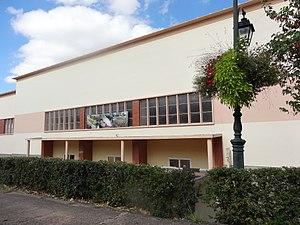
Halle au gras de Gimont.
Gimont est une commune française située dans le département du Gers, en région Occitanie.